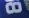
Number: 8